Dura-Europos

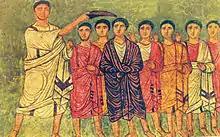
David anointed by Samuel, painting from the synagogue

Translation: Julius Aurelius Malochas, son of Soudaios, Palmyrene, set this up in gratitude to the goddess Nemesis.